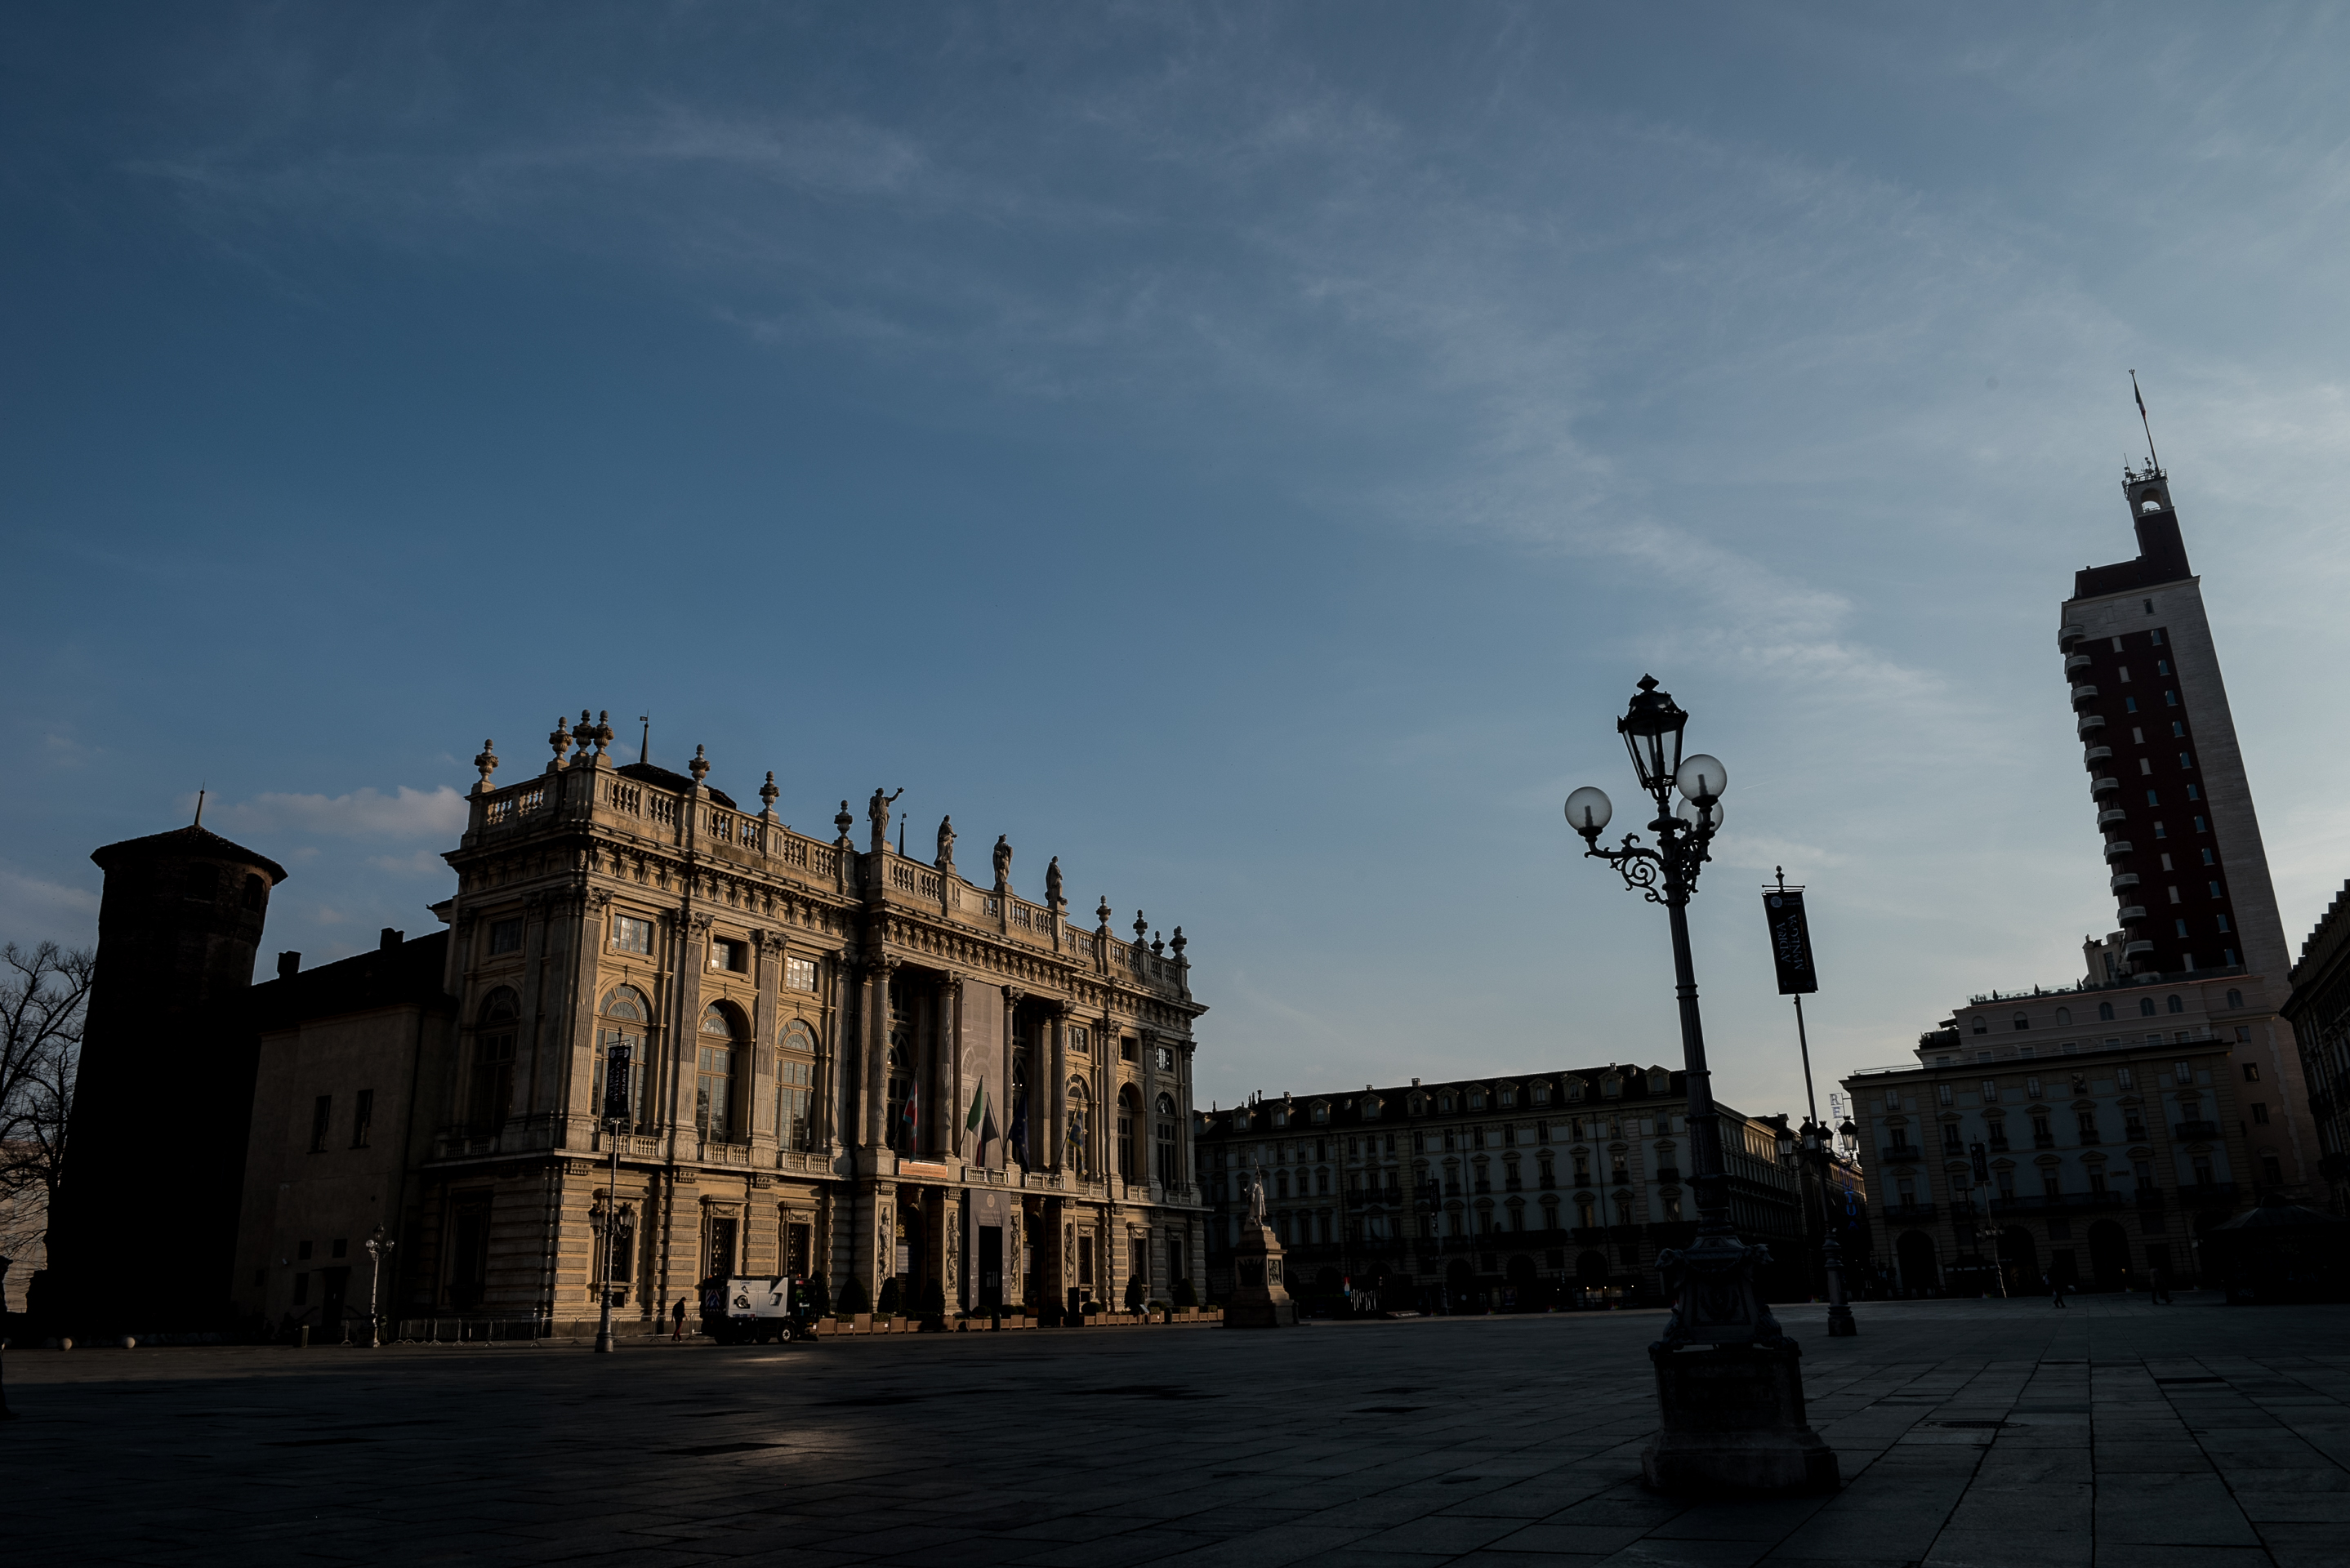
piazza castello, turin, italy, covid19, quarantine, sky, landmark, city, architecture, urban area, cloud, town, building, public space, town square, atmosphere, tree, street, plaza, metropolis, evening, tourism, horizon, spire, palace, street light, tourist attraction, road, facade, monument, tower